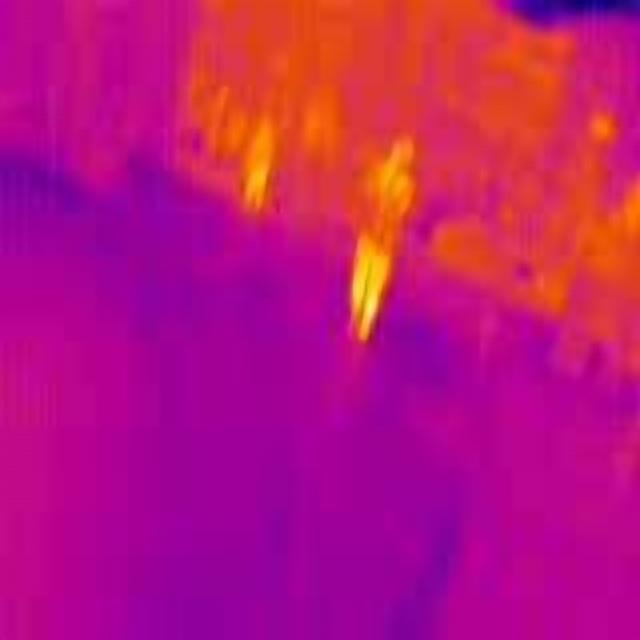
Detected objects:
label: person
label: person